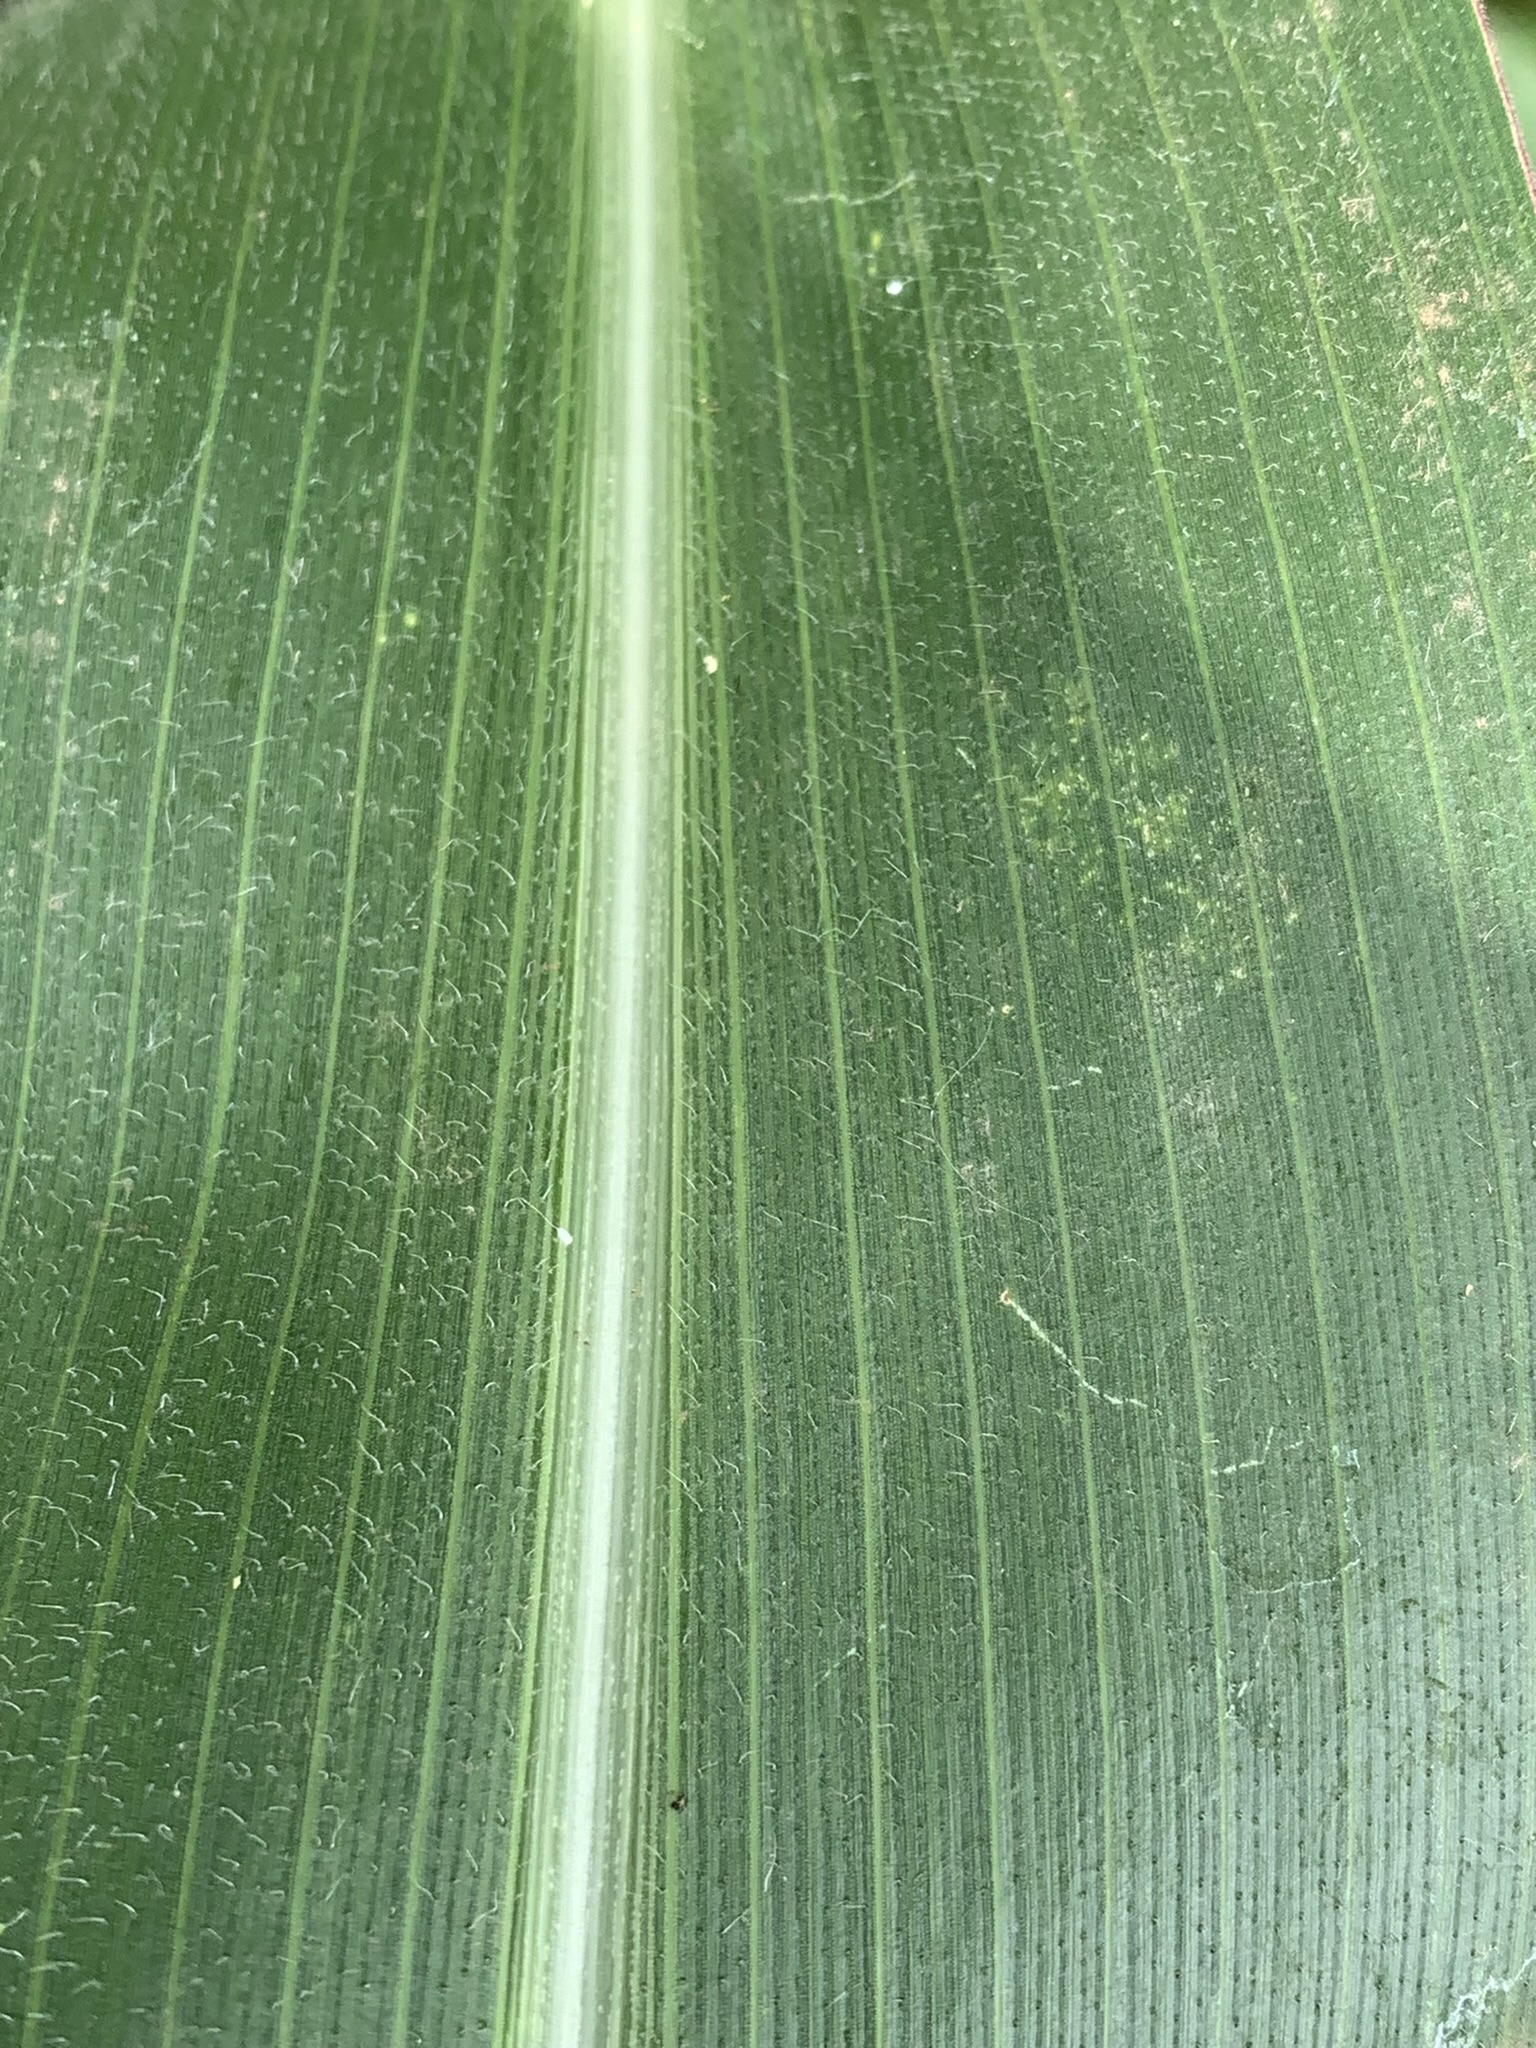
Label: Healthy